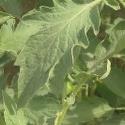
Crop: Tomato
Condition: healthy-leaf